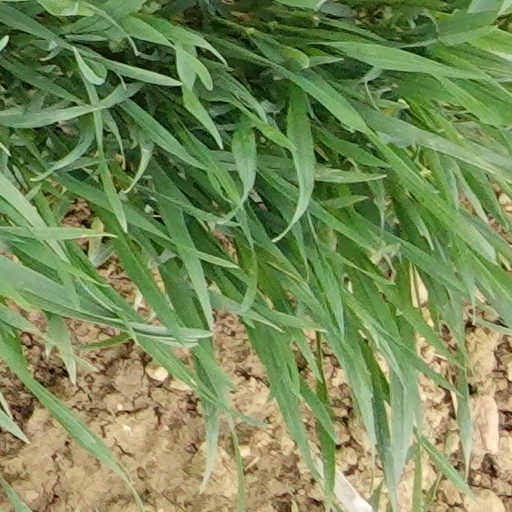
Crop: wheat